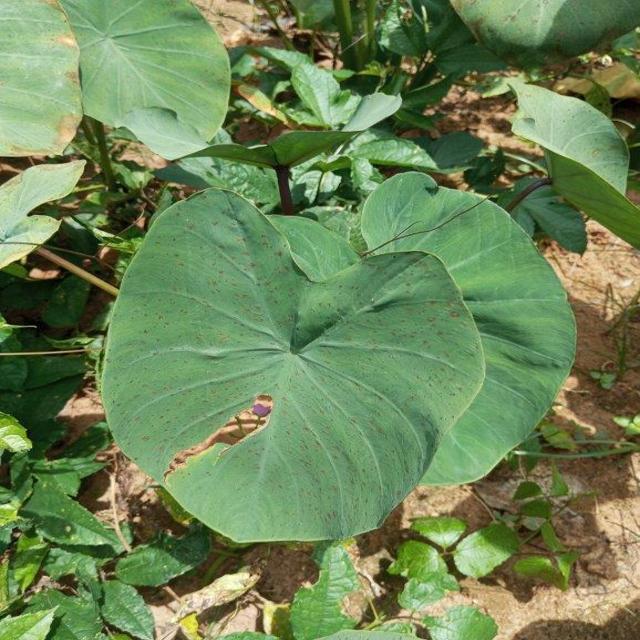
Label: Healthy